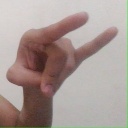
अक्षर: च